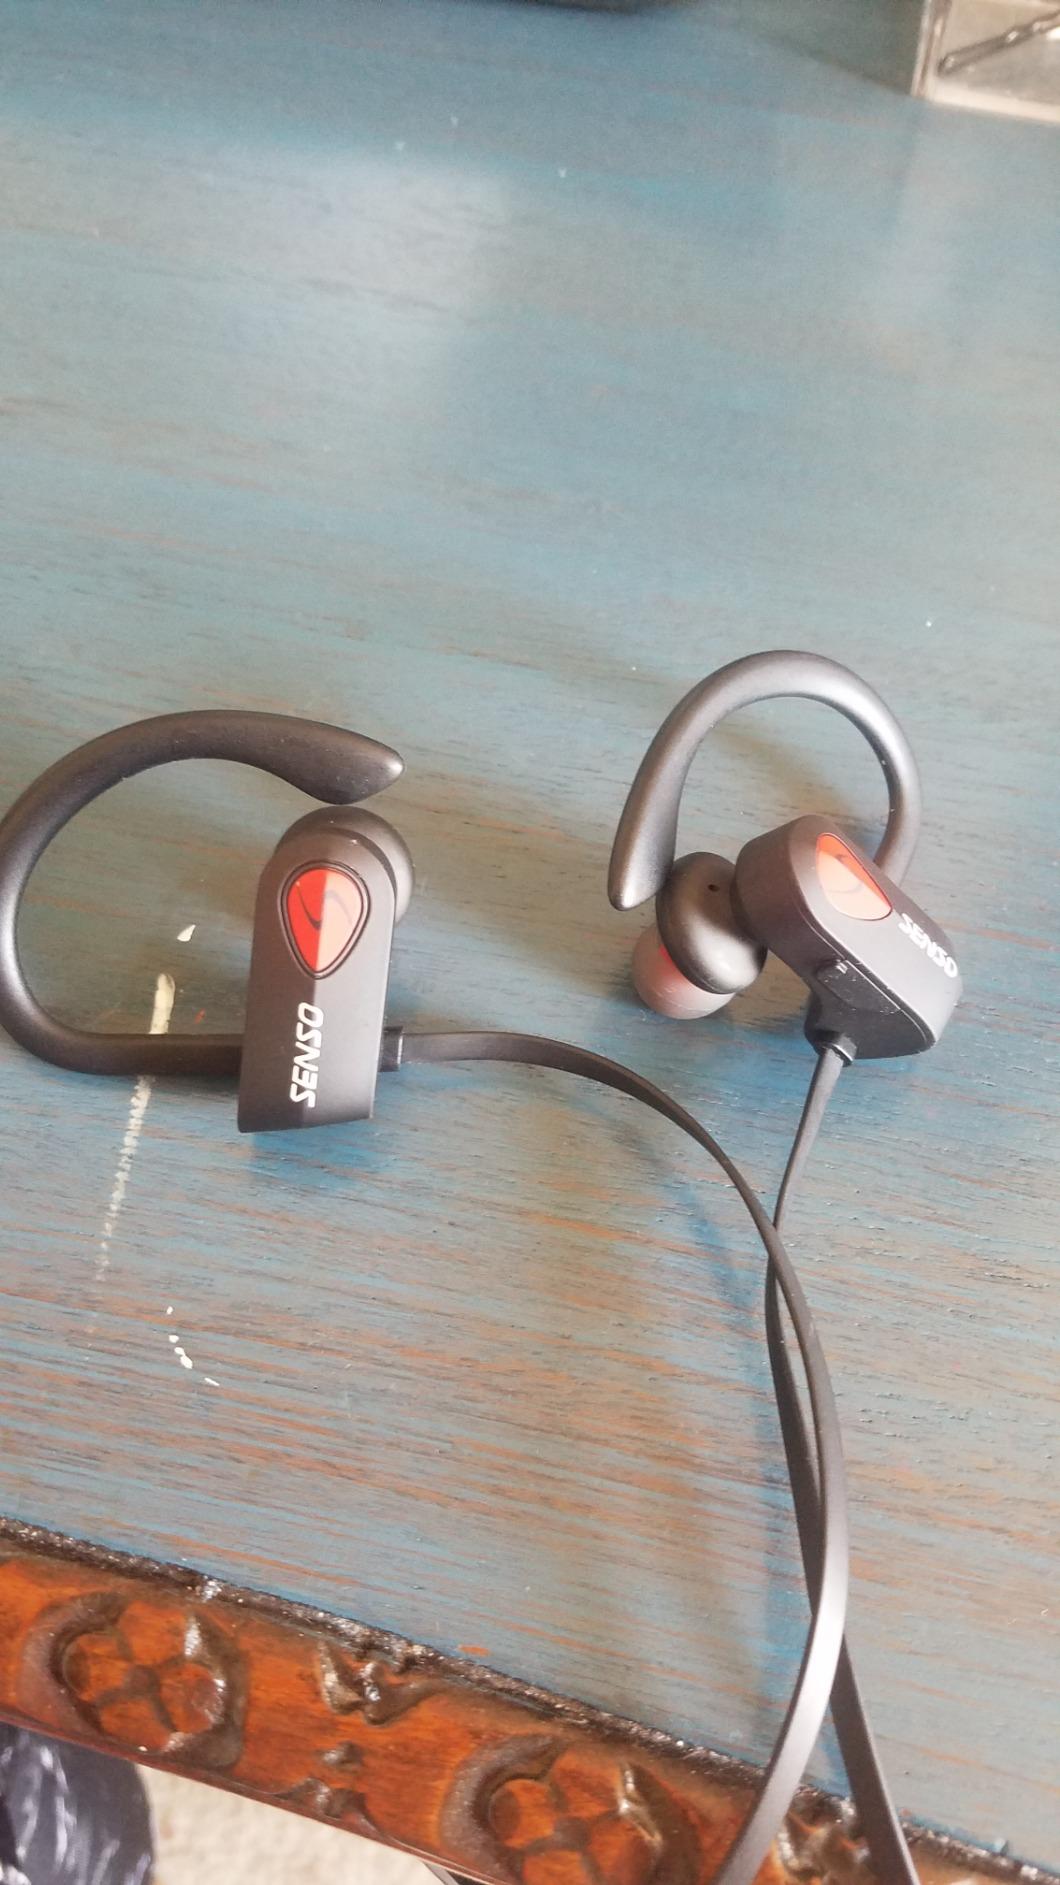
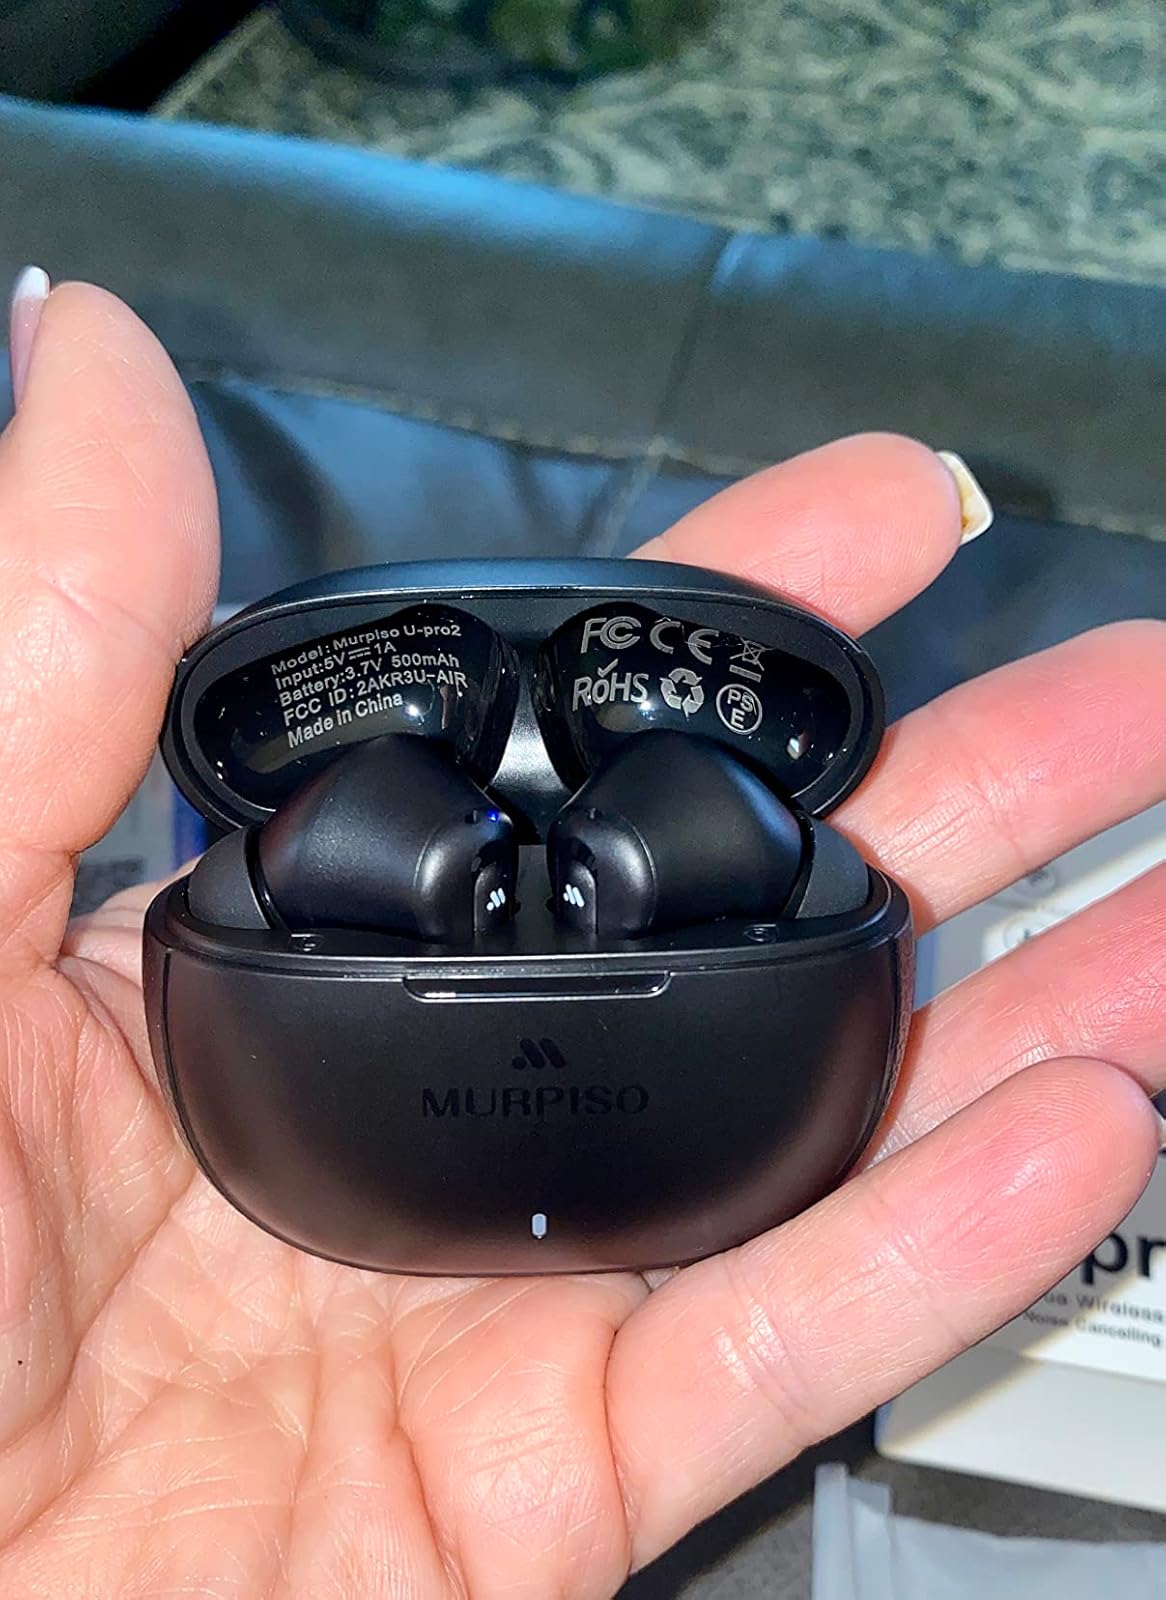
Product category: earbuds
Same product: no